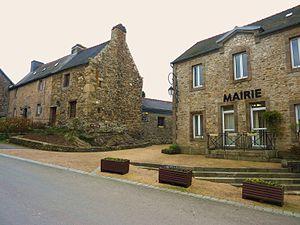
L'Hôpital-Camfrout
Hôpital-Camfrout, nom d'usage L'Hôpital-Camfrout [lɔpital kɑ̃fʁut], est une commune du département du Finistère, dans la région Bretagne, en France.